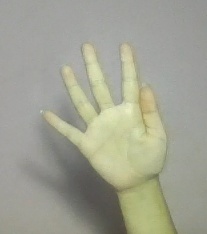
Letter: sheen